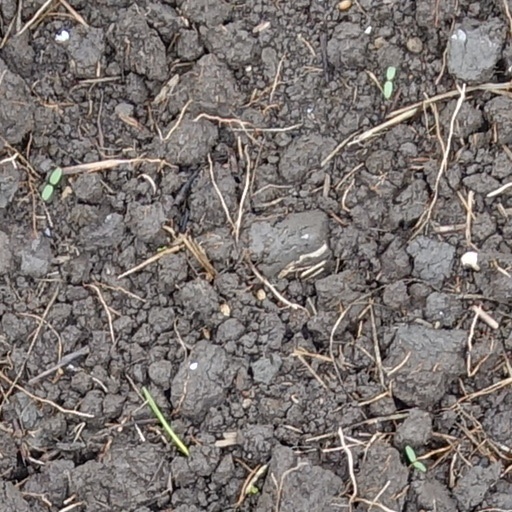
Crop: wheat